European Route of Brick Gothic

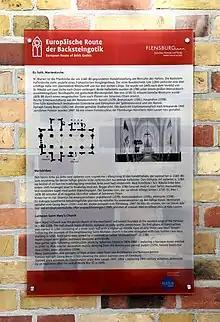
Building signage of the European Route of Brick Gothic

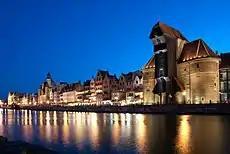
The medieval port crane, called Żuraw, over Motława river in Gdańsk

Private individuals as well as businesses and institutions also support the work of the association. The headquarter of the EuRoB organization is located in Berlin.